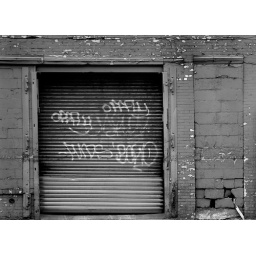
metal door in brick wall